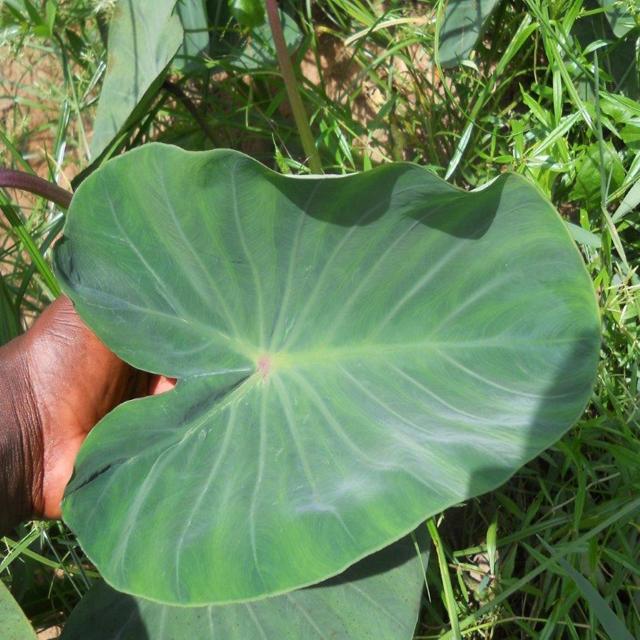
Label: Healthy